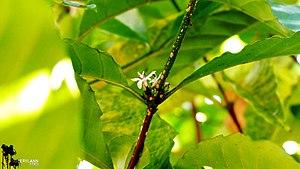
À Madagascar, le café constitue une des principales ressources du pays et occupe la troisième place des produits agricoles exportés en entrée de devises après la vanille et les crustacés. Principal exportateur de café africain en 1930, Madagascar a subi une grave crise de la caféiculture à la fin des années 1990.